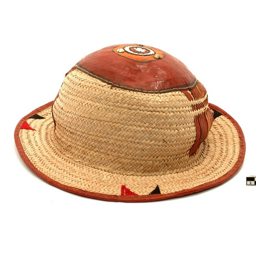
leather and straw hat from the north of 20th century